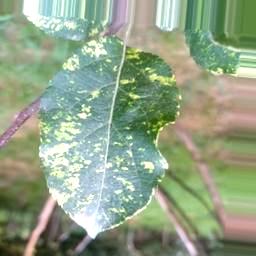
Label: Apple_Mosaic